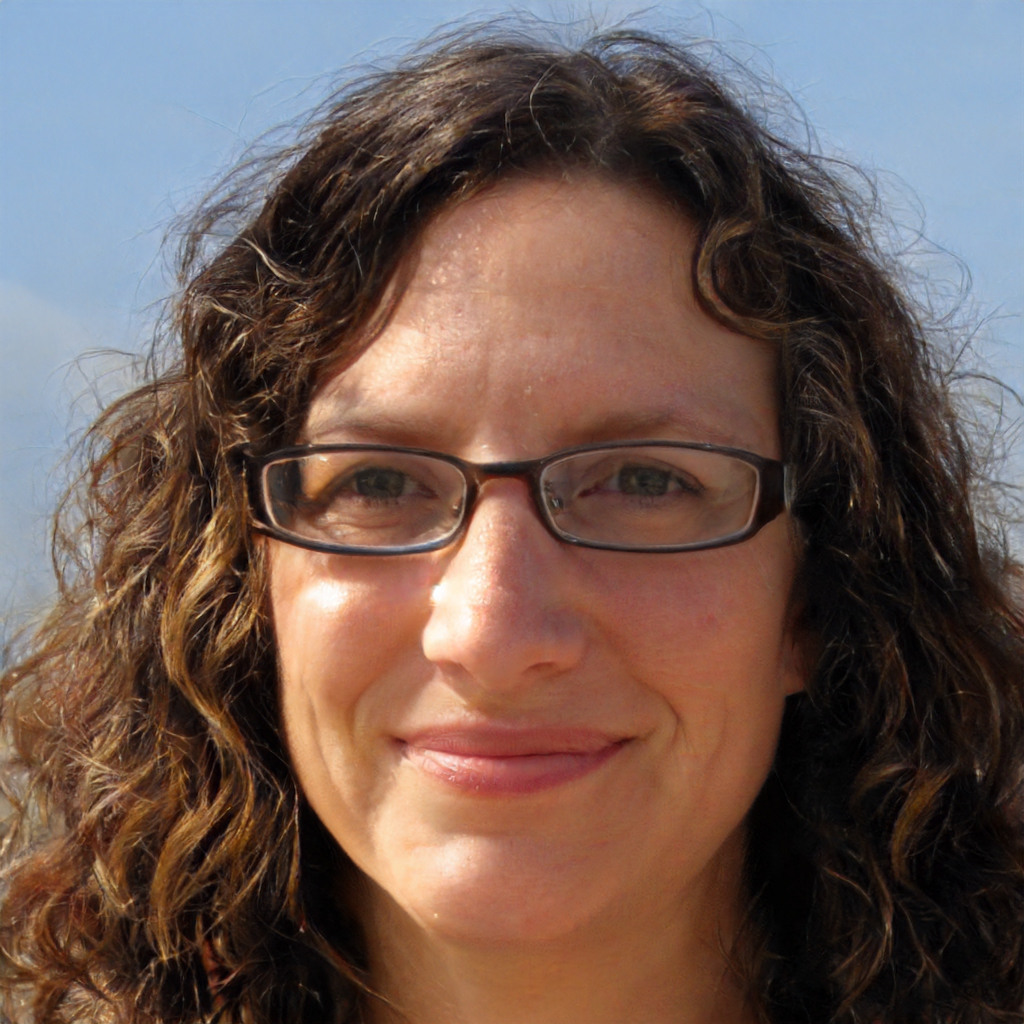
Gender: Female